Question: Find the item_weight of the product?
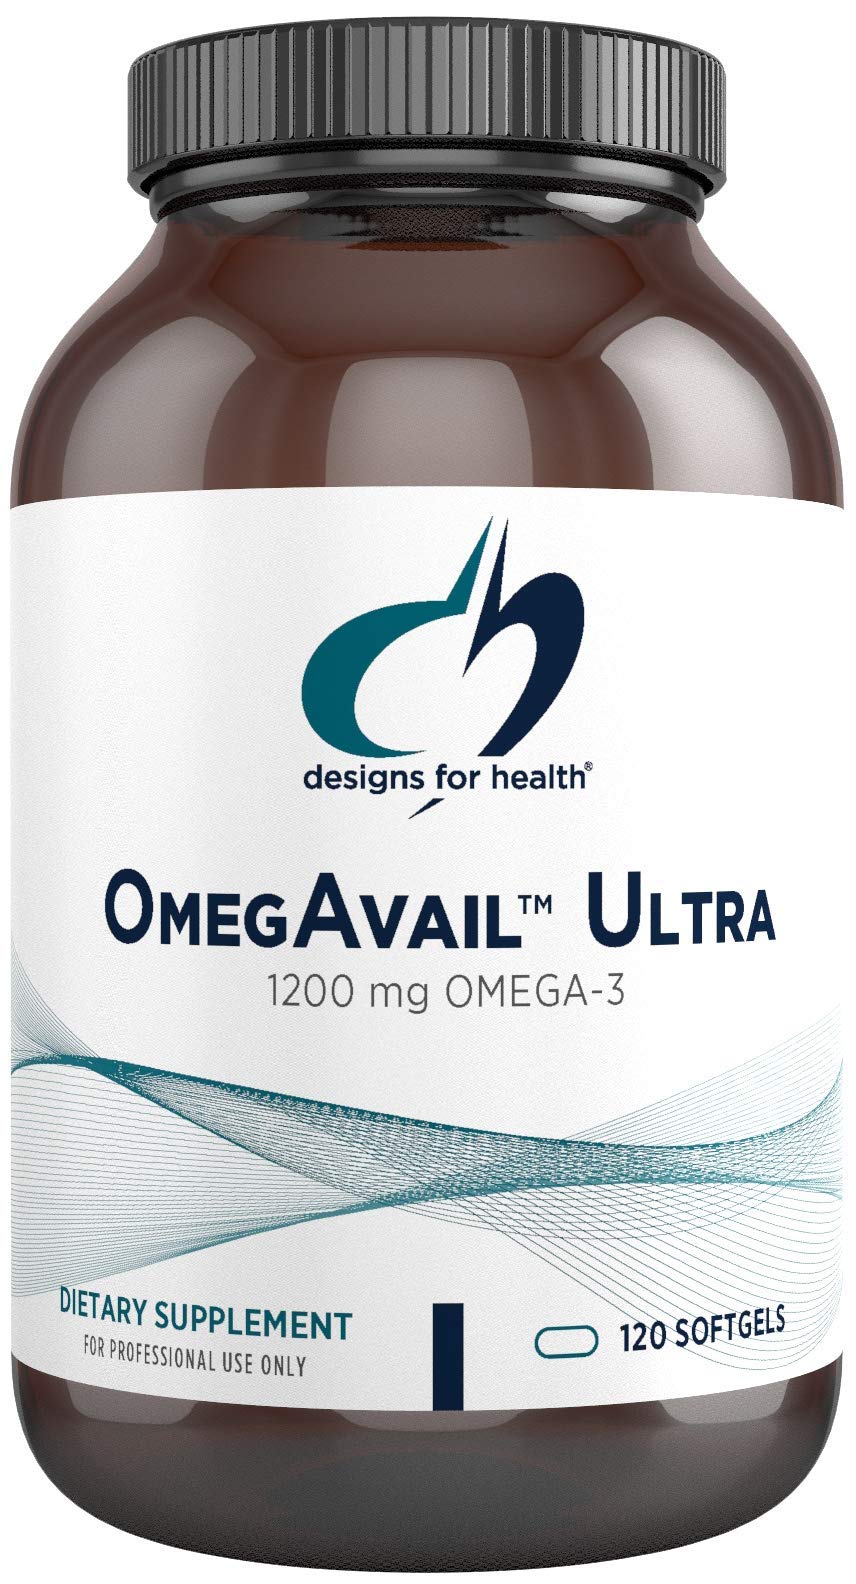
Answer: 1200.0 milligram